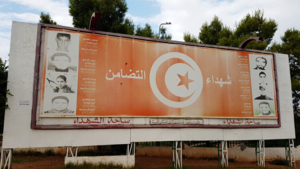
Place des martyrs cite ettdhamen